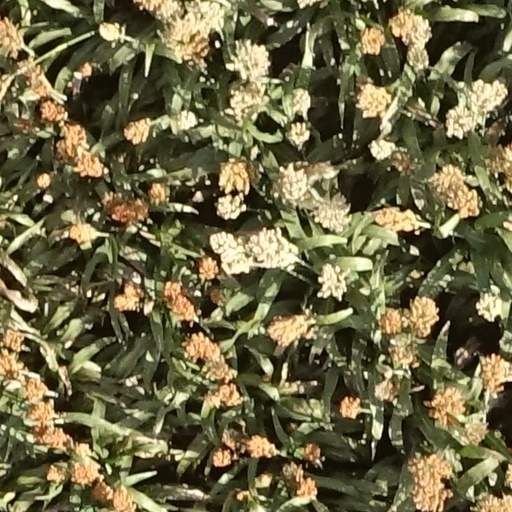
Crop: sorghum